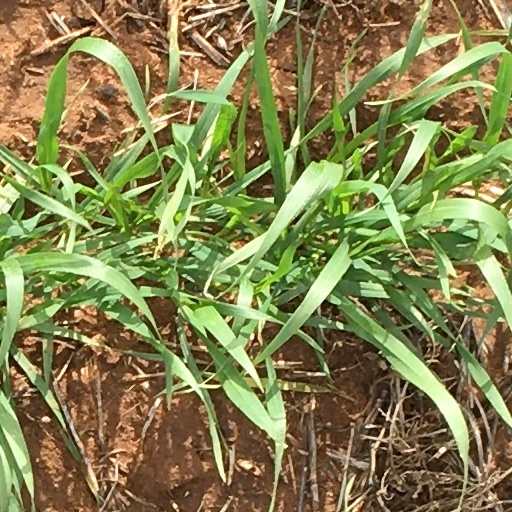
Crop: wheat